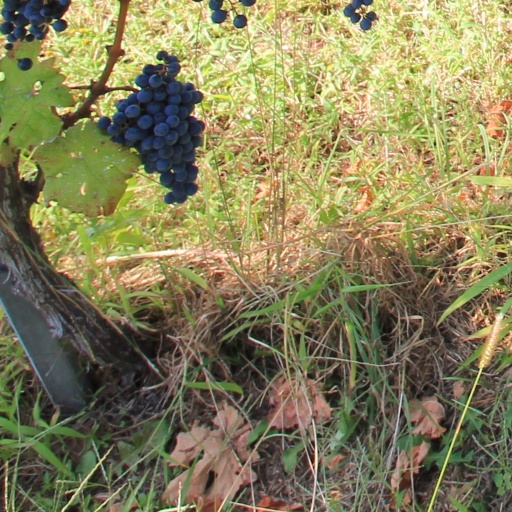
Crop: grape